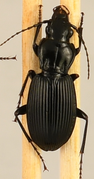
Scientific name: Pterostichus lachrymosus
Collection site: Mountain Lake Biological Station NEON (MLBS), plot MLBS_009